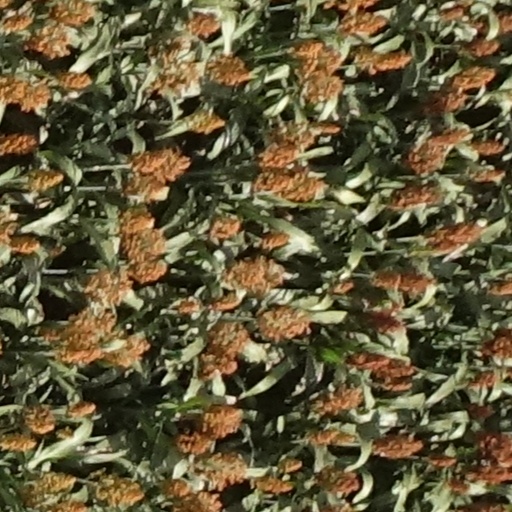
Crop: sorghum